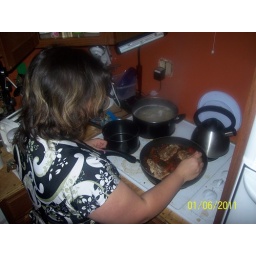
Making dinner : Herb chicken with tomatoes and black beans served over bowtie pasta.